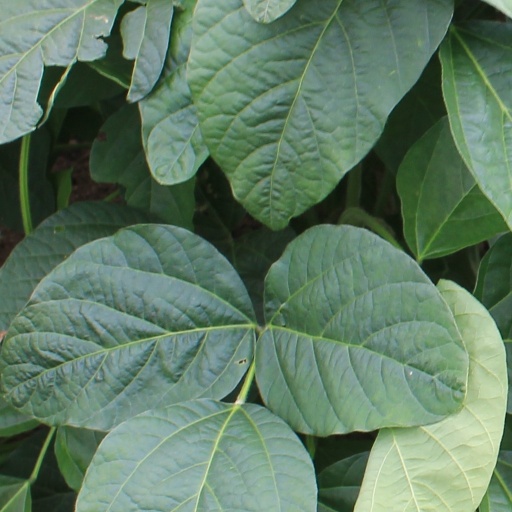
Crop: soybean